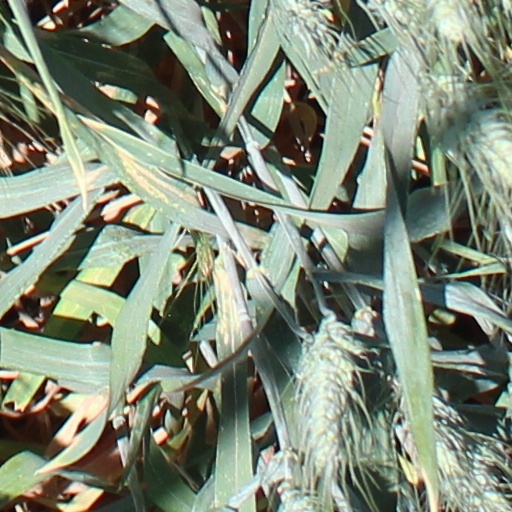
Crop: wheat